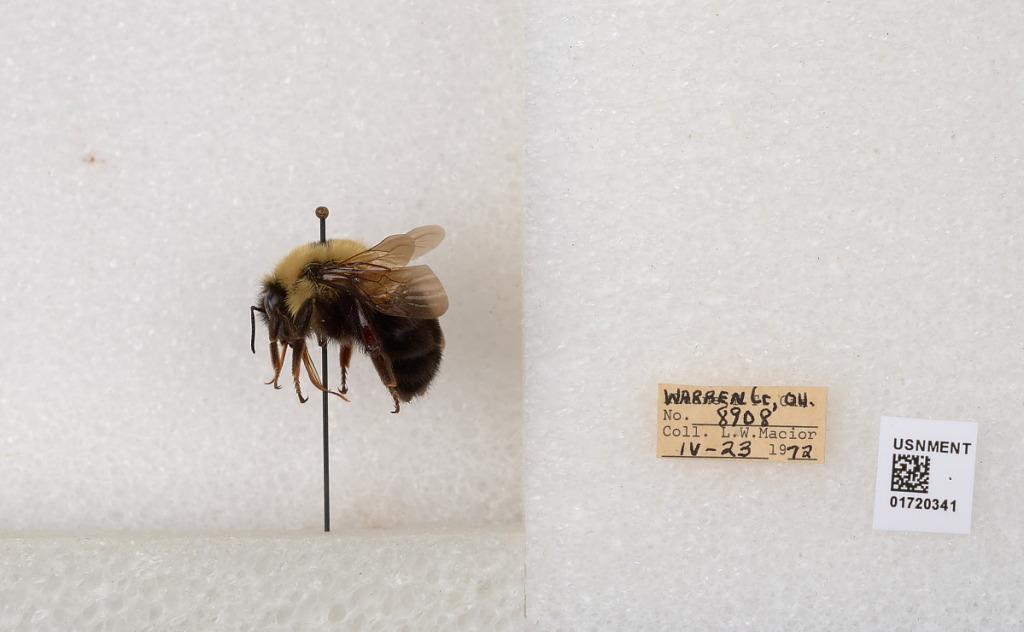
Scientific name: Bombus bimaculatus Cresson
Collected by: L. Macior
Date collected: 1972-4-23
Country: United States
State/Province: Ohio
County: Warren
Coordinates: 39.4276, -84.1668